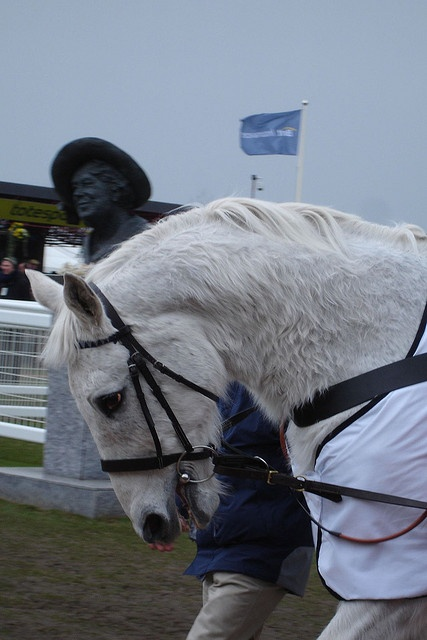
A white horse being led through a dirty and grass ground.
A person walking with a horse at a durby
A race horse being leg away from a race track
A white horse being controlled by a man on its side.
A man walking a trained white horse on the game day